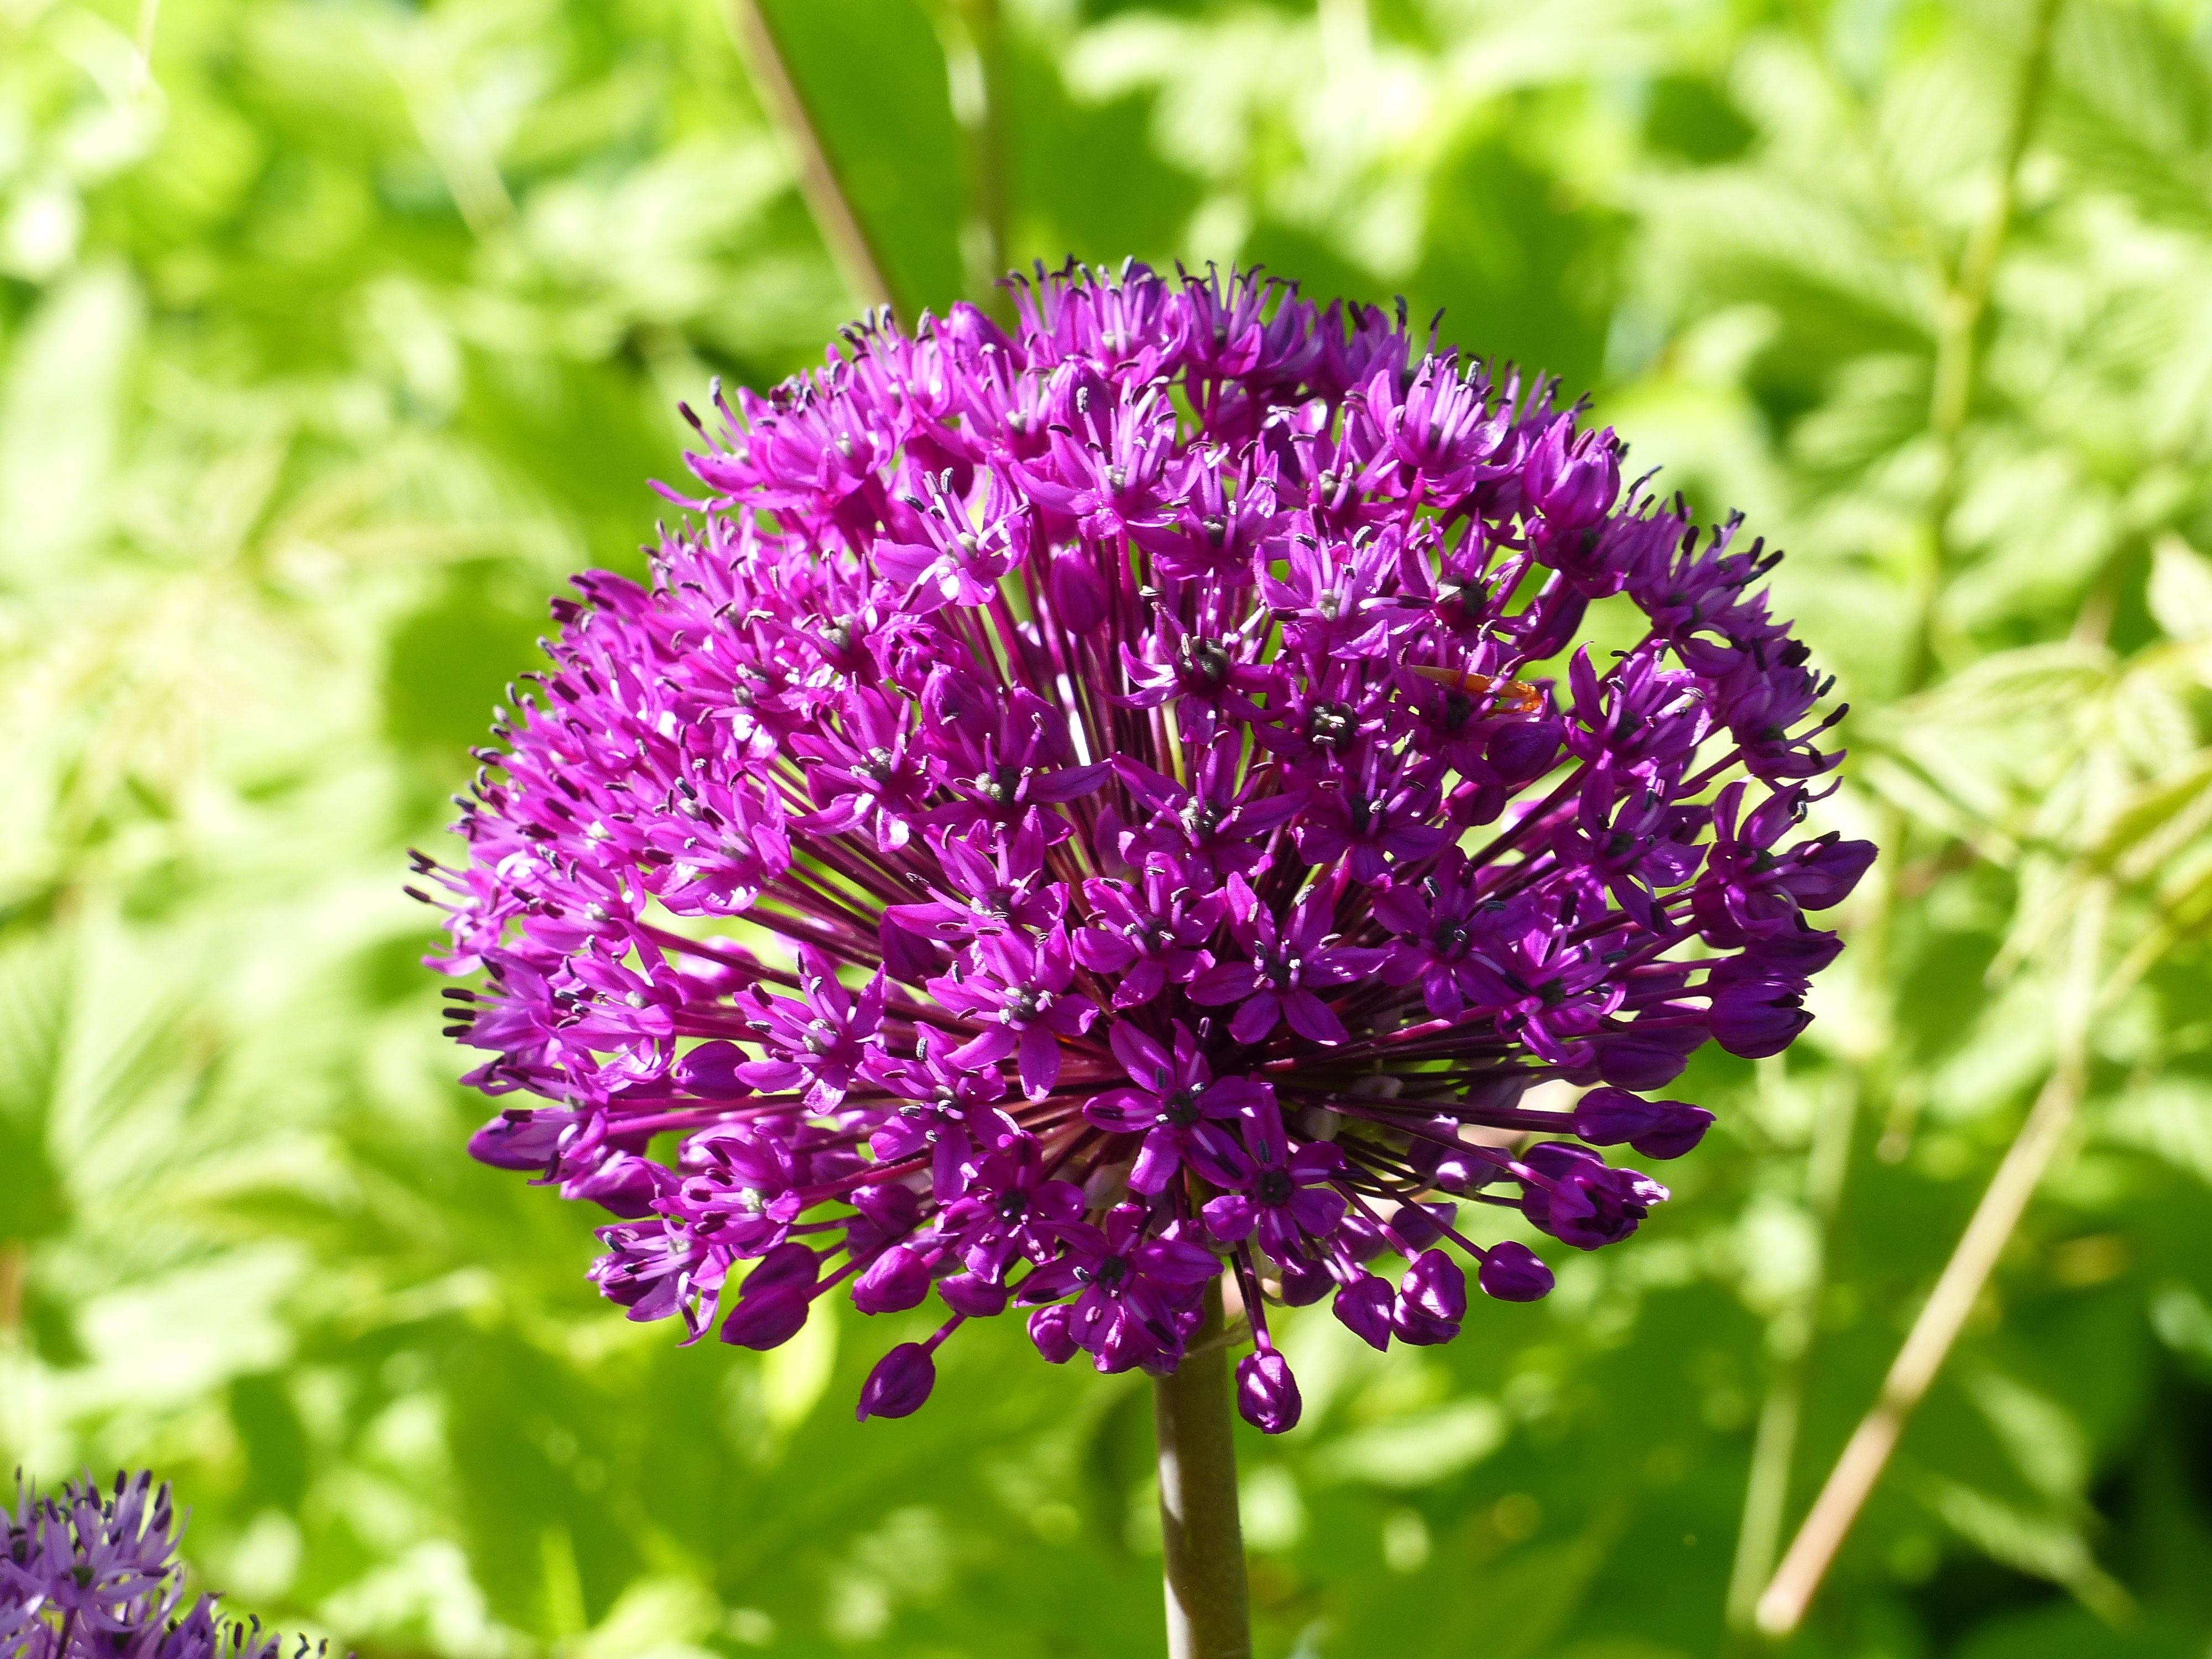
plant, meadow, flower, purple, summer, green, herb, produce, vegetable, insect, botany, garden, flora, wildflower, chives, allium, flowering plant, land plant, onion genus, english lavender, jasione montana